Old Shirehall, Shrewsbury

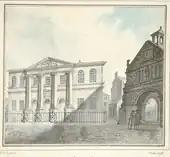
Haycock's town hall

The building was commissioned to replace an earlier shire hall on the site which had been designed by John Hiram Haycock in the neoclassical style and completed in 1785. After finding that the earlier building was suffering from fissures due to its inadequate foundations in the context of poor ground conditions, county leaders decided to procure a new building on the same site.